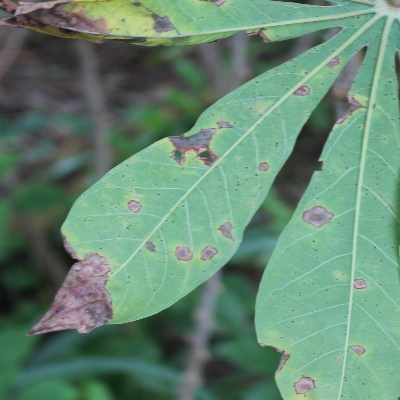
Crop: Cassava
Condition: brown spot